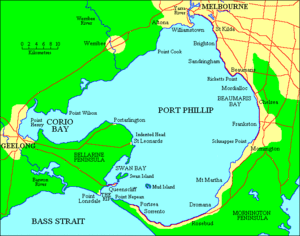
Port Phillip
Kort over Port Phillip med Melbourne øverst og udløbet til Bassstrædet nederst.
Port Phillip er et farvand i den sydlige del af den australske delstat Victoria.